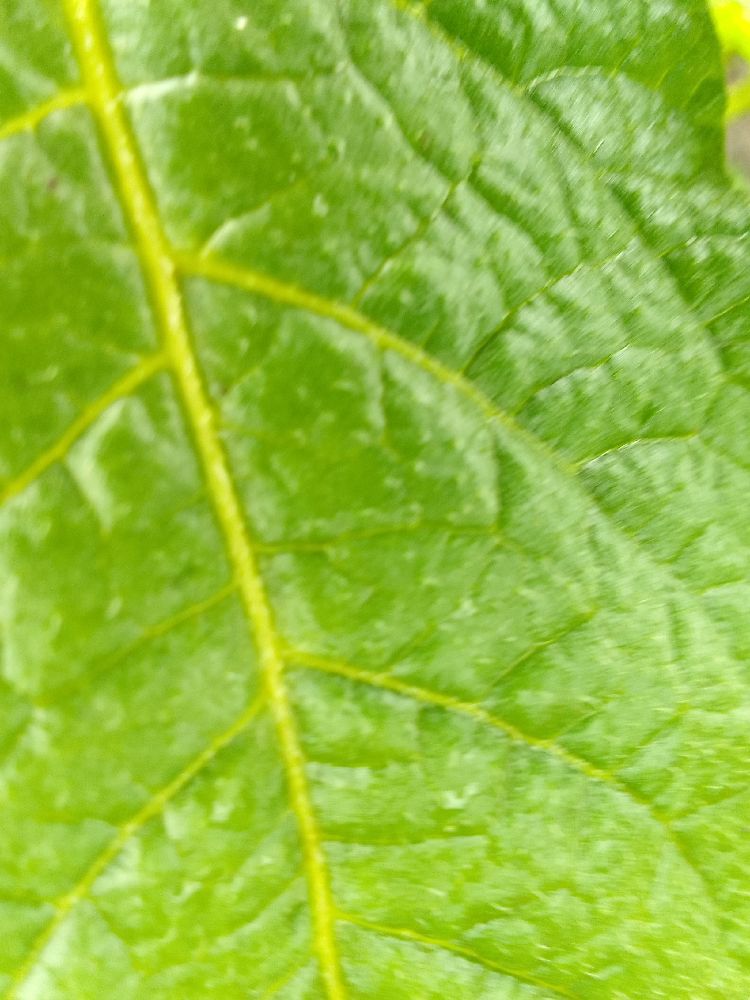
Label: Healthy